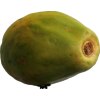
Label: papaya